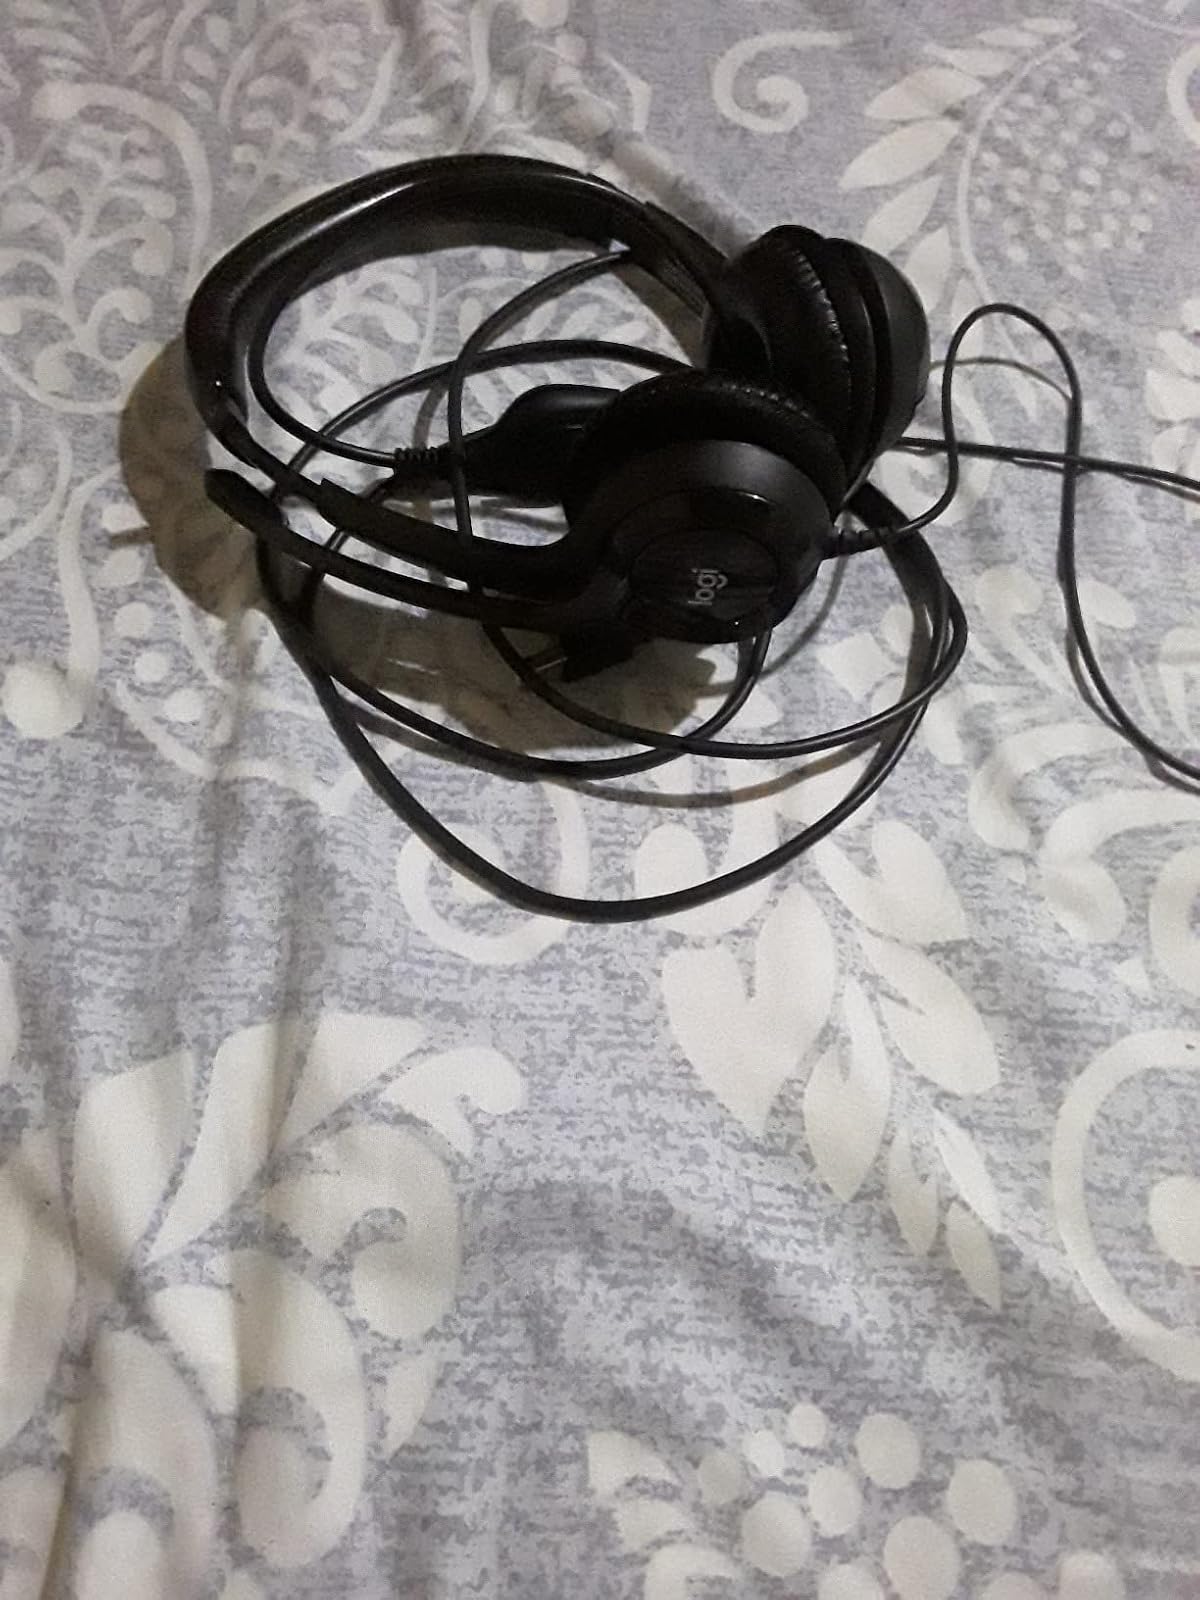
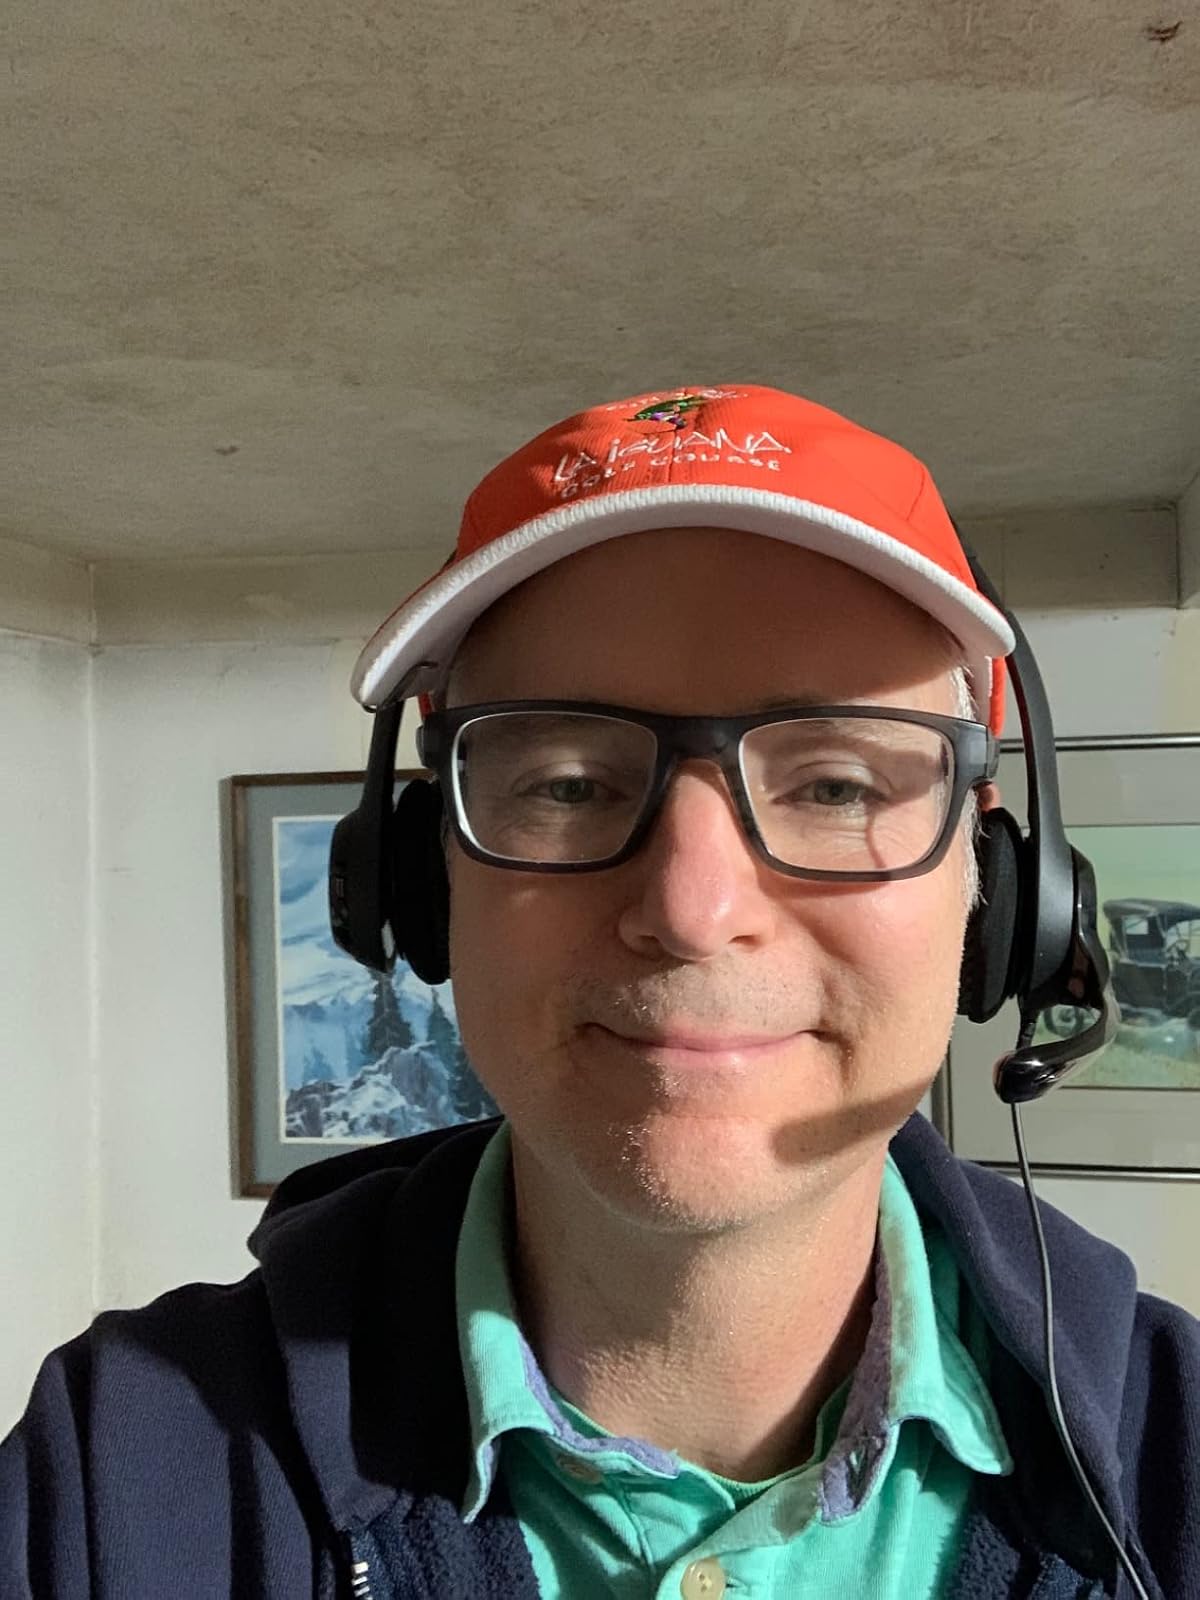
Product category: headphones
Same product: yes